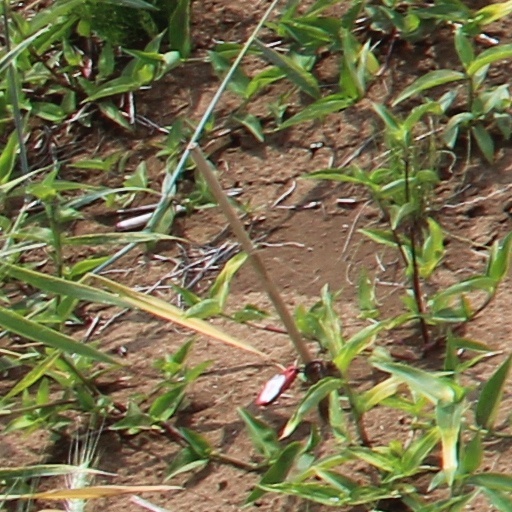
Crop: wheat